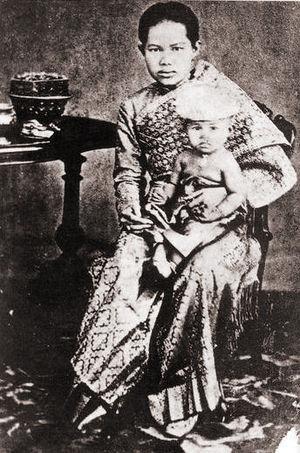
Sunandha Kumariratana, née le 10 novembre 1860 à Bangkok et morte le 31 mai 1880, est une reine consort de Siam. Fille du roi Rama IV et de Piyamavadi, elle est l'une des épouses de son demi-frère le roi Rama V.